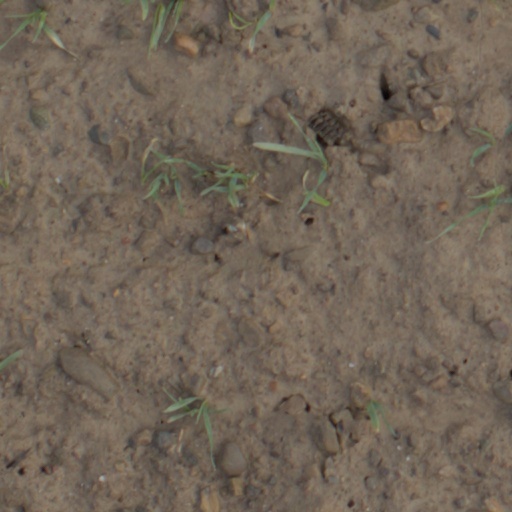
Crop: wheat